Via Terra

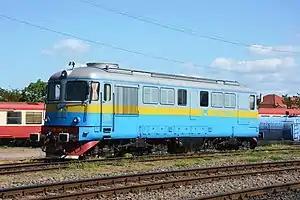
Locomotive of Via Terra Group in Marghita

Via Terra Group (formerly "Via Terra Spedition") is a private railway company in Romania. It began activity in 2001 with freight transport and expanded into passenger services in 2009.